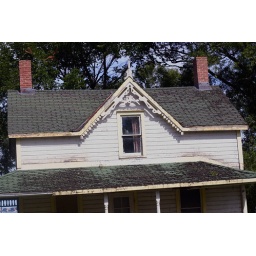
with a pigeon in the window